Kamikatagiri Station

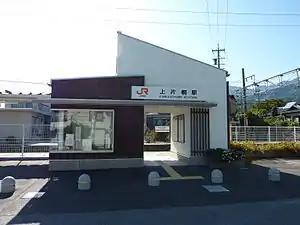
Kamikatagiri Station in September 2009

is a railway station on the Iida Line in the town of Matsukawa, Shimoina District, Nagano Prefecture, Japan operated by Central Japan Railway Company (JR Central).